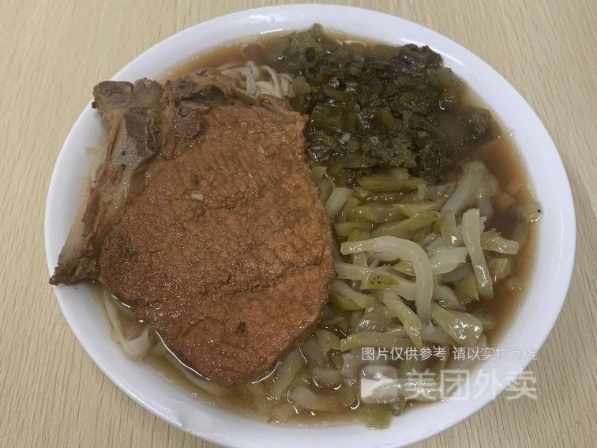
Label: Beef_noodle_soup